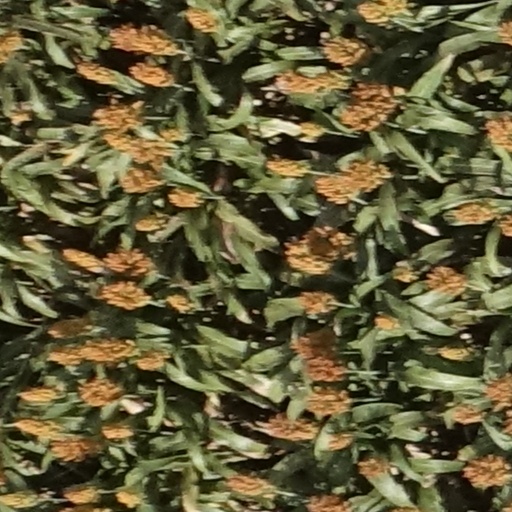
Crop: sorghum